Acree v. Republic of Iraq

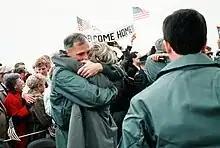
The named plaintiff in the case, Lt. Col. Acree (later promoted to full Colonel) embracing his wife upon returning to the United States, after having been held as a POW in Iraq during the 1991 Gulf War.

The plaintiffs in this case were 17 U.S. military personnel (some former, some currently serving at the time of the lawsuit) who had been tortured while they had been held as POWs during the 1991 Iraq war, who were joined in the lawsuit by 37 family members. The torture included "starvation, []mock executions, []mock castrations, chemical injections and severe beatings," and included inflicting, "mental anguish by falsely reporting that they had killed Americans, including a pilot's wingman, other American POWs, and the President of the United States."